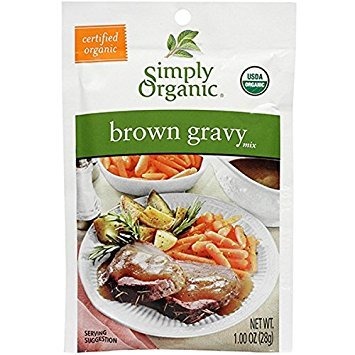
Item Name: Simply Organic Brown Gravy Mix, Certified Organic, Gluten-Free | 1 oz | Pack of 3
Bullet Point 1: BROWN GRAVY - This is the quick and easy way to get just the right topping for your savory dishes. Our brown gravy mix is made to enhance your meals with layers of flavor and the highest quality ingredients.
Bullet Point 2: FAMILIAR AND VERSATILE - Simply Organic Chicken-Flavored Gravy Mix has an unmistakable “from scratch” flavor for your savory and robust dishes. This is a traditional and robust combination of chicken flavor, garlic and black pepper for your biscuits, meat, and more.
Bullet Point 3: ORGANIC AND KOSHER - Simply Organic Chicken-Flavored Gravy Mix is 100% kosher certified and organic. The ingredients are mixed carefully to allow each flavor to meld effectively and proportionally.
Bullet Point 4: PURE AND POTENT FLAVOR - Simply Organic believes in pure and potent flavor grown at the source. Our rigorous standards mean that we know precisely what you’re getting, and from where. All of our products are grown and processed without the use of toxic pesticides, irradiation, or GMOs.
Bullet Point 5: ABOUT US - Simply Organic is a 100% certified organic line of spices, seasoning mixes, and baking flavors. Our pure, potent spices, seasonings and extracts bring real bite to everything you make, eat and share. Our goal, through our Simply Organic Giving Fund, is to help the millions of food insecure by not only providing funds and support to make organic food more accessible, but also in developing the next generation of leaders in sustainable and socially just organic agriculture.
Product Description: With its aromatic aroma and delectable taste, Simply Organic Chicken Gravy makes the perfect accompaniment to meat, biscuits or veggies. It features robust and aromatic spices such as sage, black pepper and onion and is thickened with organic cornstarch for a creamy and smooth consistency.<br><br> Best uses:<br> Use with meat, biscuits, veggies, or anything else that needs a side of chicken-flavored gravy.<br><br> Features:<br> - 0.85 oz pouch<br> - Organic certified, kosher certified, non-irradiated<br> - Robust flavor<br> - High quality chicken-flavored gravy mix<br> - Great for biscuits, meat, and other savory dishes<br><br> Ingredients:<br> Organic Cornstarch, Organic Corn Syrup Solids, Sea Salt, Organic Cane Sugar, Organic Onion, Organic Chicken Flavor (Organic Chicken Flavor, Sea Salt, Organic Gum Arabic) Organic Rice Concentrate, Organic Garlic, Organic Yeast Extract, Organic Black Pepper, Organic Sage, Organic Celery Seed, Organic Turmeric
Value: 3.0
Unit: Ounce

Price: 2.4